Eero Järnefelt (diplomat)

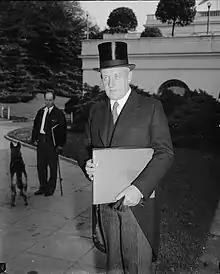
Eero Järnefelt in Washington D.C. in 1938.

Eero Järnefelt was born in Saint Petersburg. His parents were writer Arvid Järnefelt and Emilia Fredrika Parviainen. He graduated privately in 1905 from the Ressu Upper Secondary School and graduated as a Candidate of Philosophy at the University of Helsinki in 1909. Järnefelt was a journalist for "Helsingin Sanomat" in 1914–1920, after which he moved to the Ministry of Foreign Affairs.